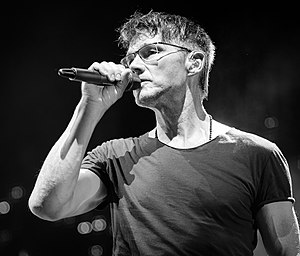
Morten Harket
Morten Harket ved en koncert i Norge i 2018.
Morten Harket er en norsk sanger, sangskriver, musiker og komponist, der er kendt som forsanger i det norske synthpop-band a-ha, der blev dannet i 1982.